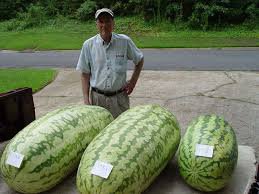
Label: Watermelon